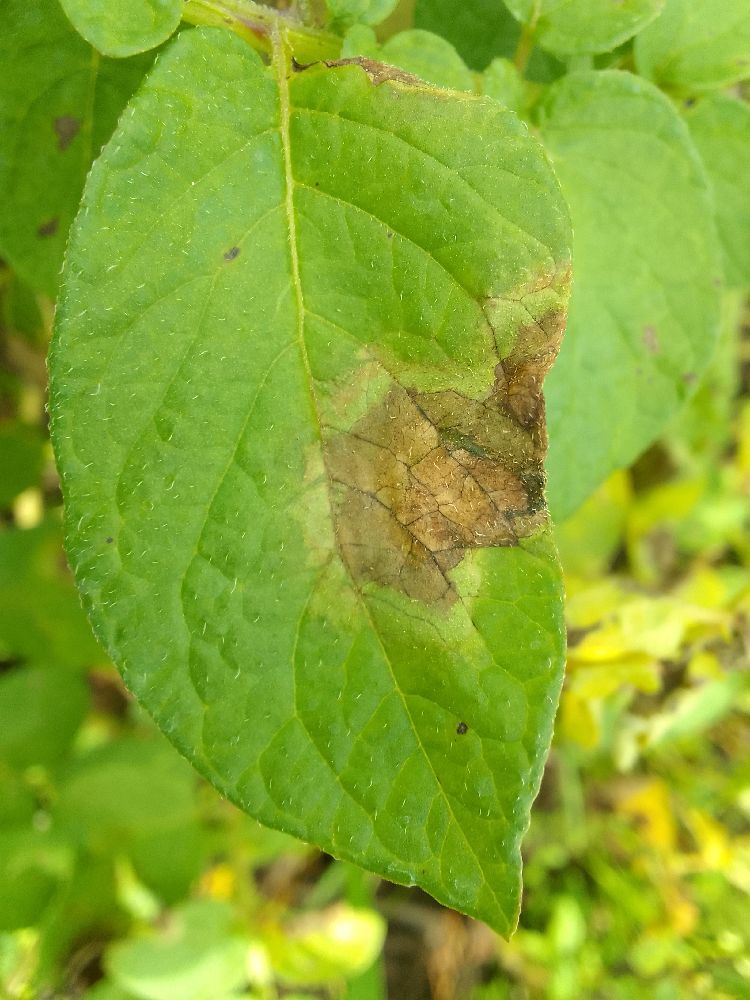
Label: Late blight